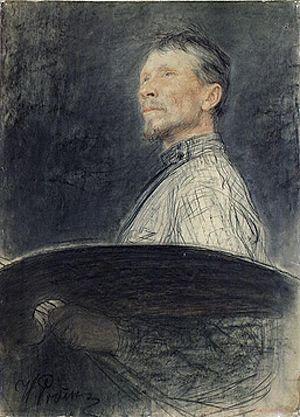
Abram Iefimovitch Arkhipov est un peintre russe puis soviétique, né le 15 août 1862 dans le village d'Egorovon, dans l'oblast de Riazan et mort le 25 septembre 1930 à Moscou.